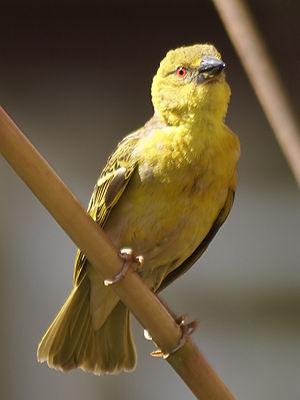
Un Tisserin gendarme femelle photographié à Lusaka, en Zambie.